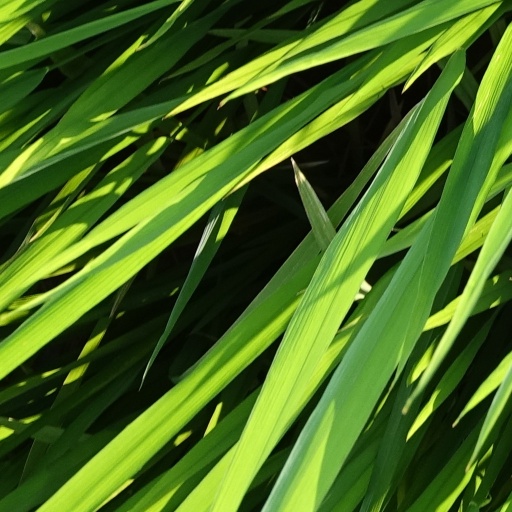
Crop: rice